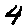
Label: 4